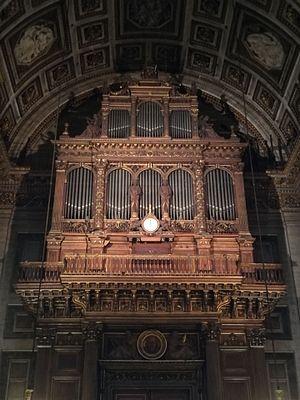
Aristide Cavaillé-Coll est un facteur d'orgue né le 4 février 1811 à Montpellier et mort le 13 octobre 1899 à Paris. Il est considéré comme l'un des plus importants facteurs d'orgue du XIXᵉ siècle.
Cette liste prend en compte les orgues de Paris classés uniquement, au titre objet ou immeuble, que ce soit pour leur buffet ou leur partie instrumentale et répertoriés dans la base Palissy des Monuments historiques de France. La section Reprises recense les modifications les plus importantes. Dans certains cas le classement du buffet intègre également la tribune. À défaut de précision, le classement est réputé acquis au titre objet mais les initiales I.D. signifient au titre Immeuble par Destination et I. au titre Immeuble.